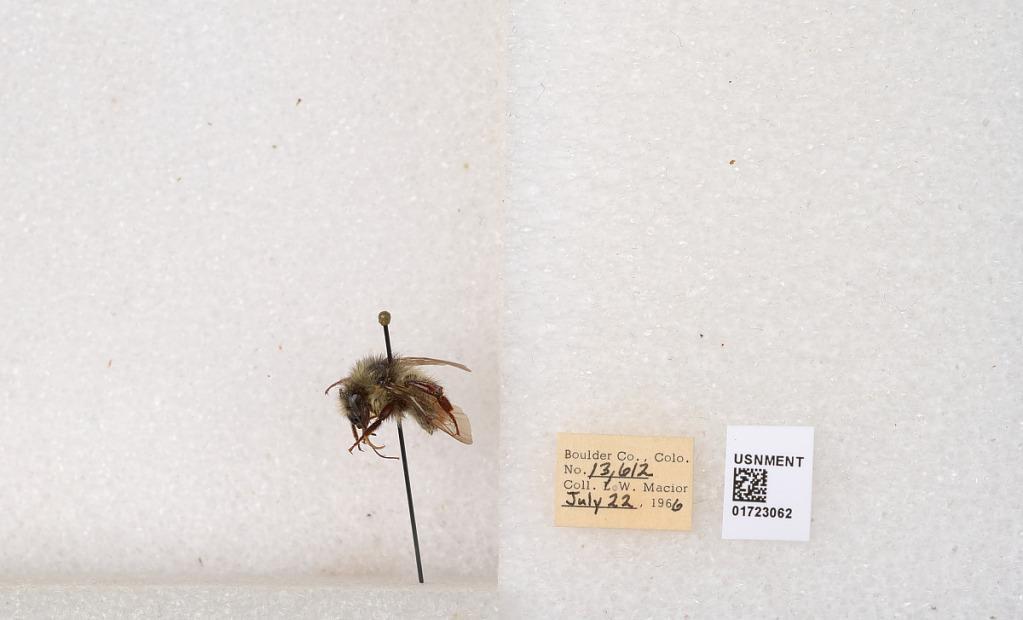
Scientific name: Bombus flavifrons Cresson
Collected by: L. Macior
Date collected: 1966-7-22
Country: United States
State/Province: Colorado
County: Boulder
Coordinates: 40.0925, -105.358